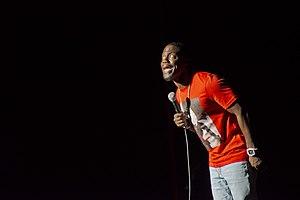
Kevin Hart est un humoriste et comédien américain né le 6 juillet 1979 à Philadelphie, en Pennsylvanie.